Hunt Down the Freeman

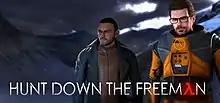

Hunt Down the Freeman (abbreviated as HDTF) is a 2018 first-person shooter video game developed and published by indie developer Royal Rudius Entertainment through the Steam distribution platform. It is a fangame of the "Half-Life" series by Valve Corporation, and follows U.S. Marine Mitchell Shephard through several major events in the series' canon as he attempts to find and kill Gordon Freeman.